Performance art

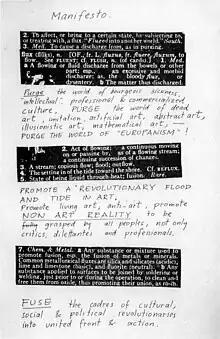
Fluxus manifesto

In the 1960s, with the purpose of evolving the generalized idea of art and with similar principles of those originary from Cabaret Voltaire or Futurism, a variety of new works, concepts and a growing number of artists led to new kinds of performance art. Movements clearly differentiated from Viennese Actionism, avant garde performance art in New York City, process art, the evolution of The Living Theatre or happening, but most of all the consolidation of the pioneers of performance art.